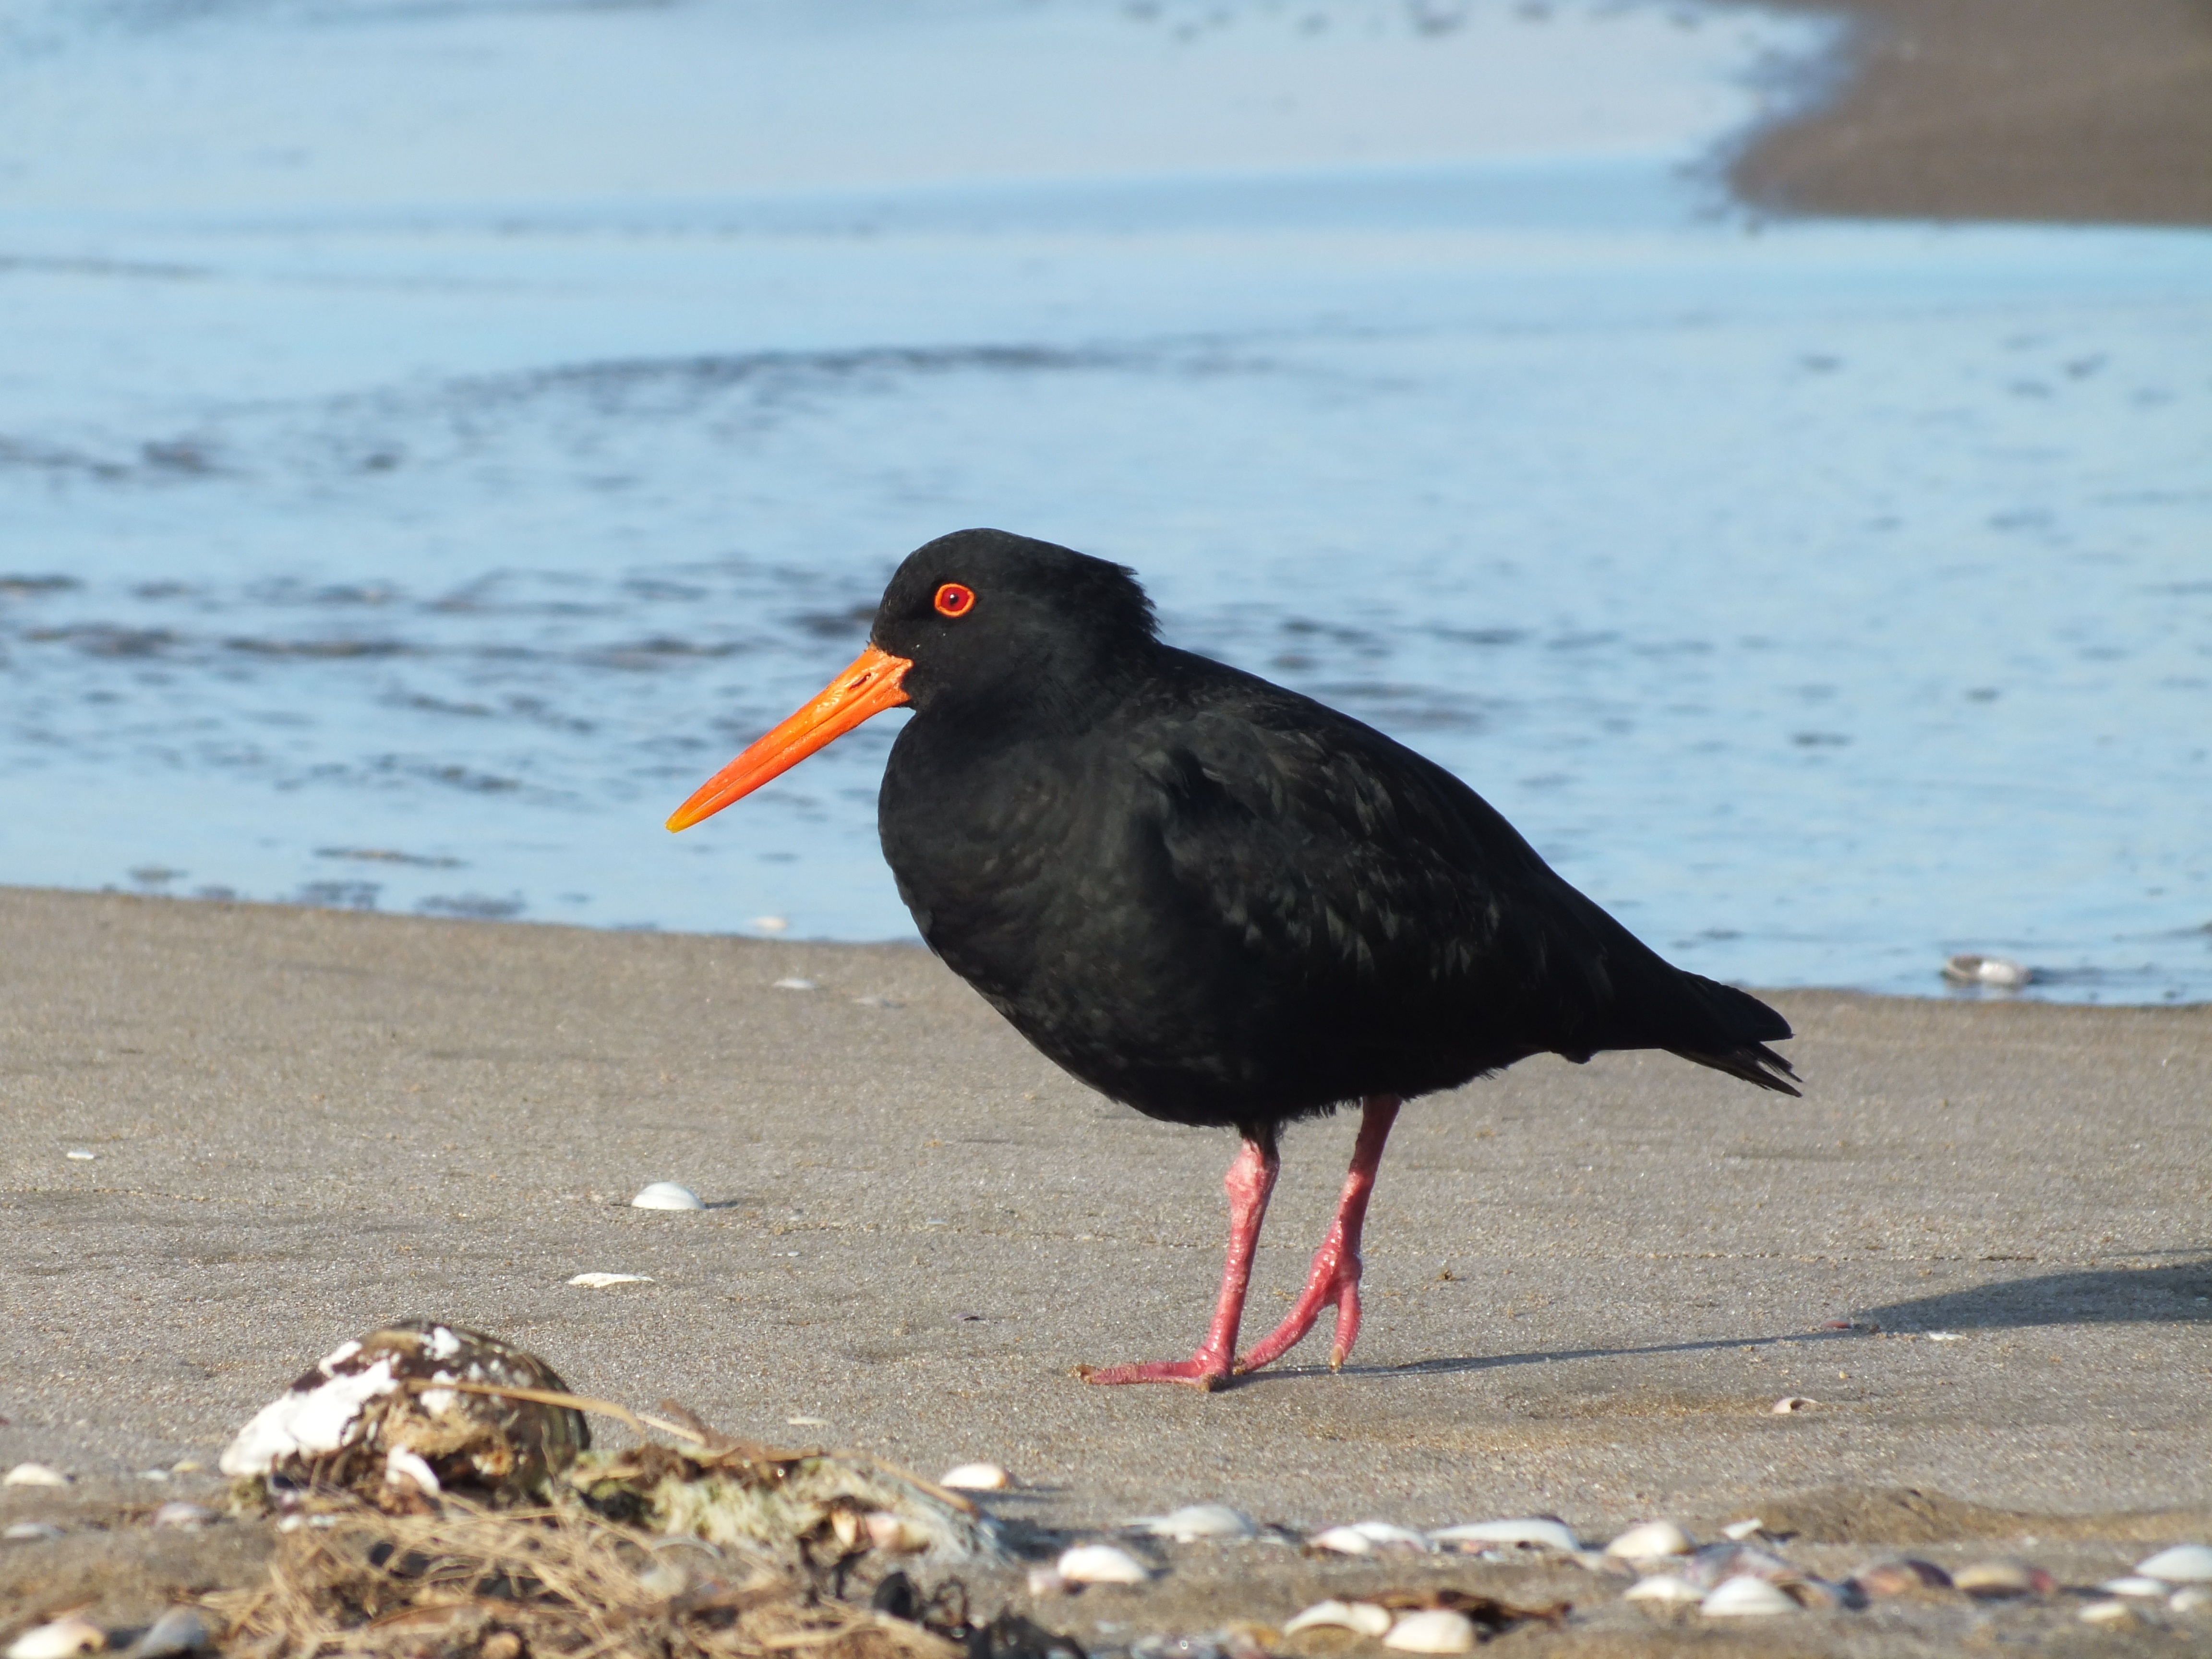
sea, bird, shore, wildlife, beak, fauna, vertebrate, oystercatcher, shorebird, redshank, oyster catcher, seaduck